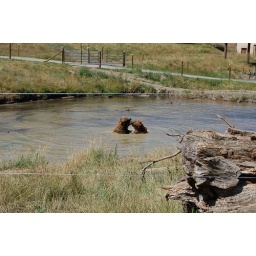
bears play in water